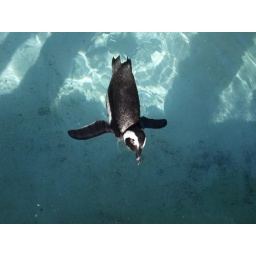
swimming penguin with face in the sunlight